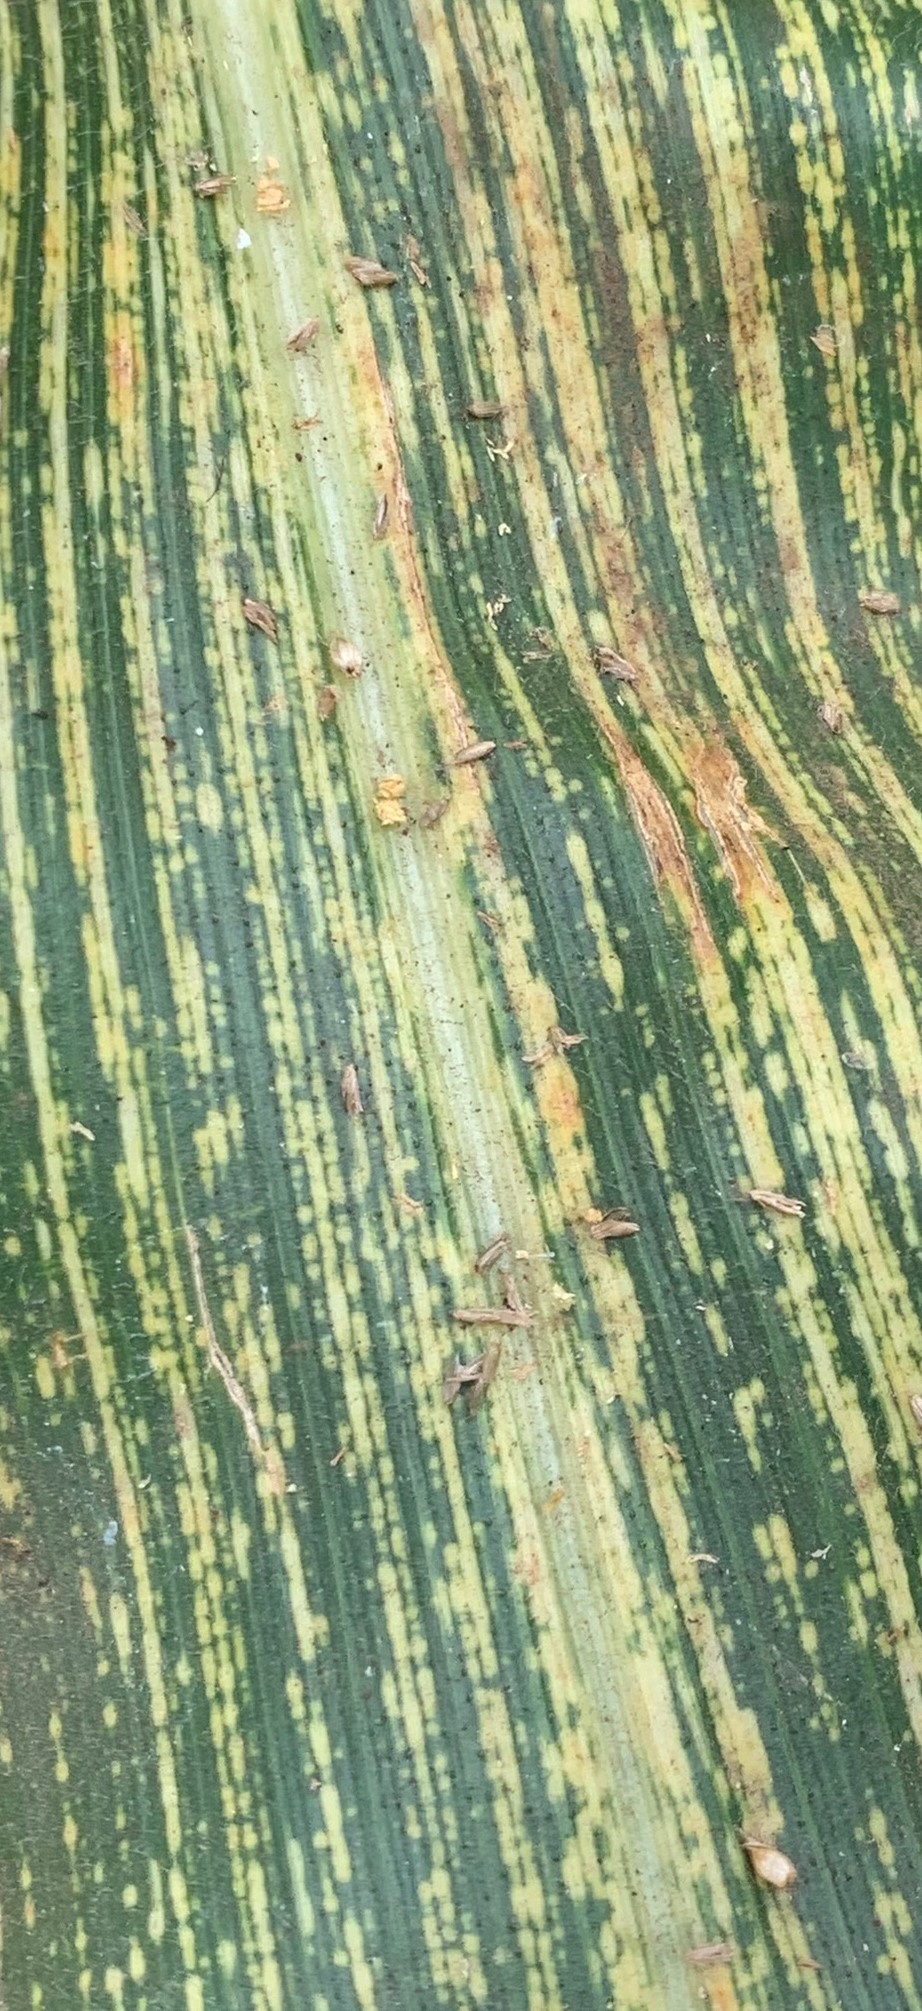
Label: MSV